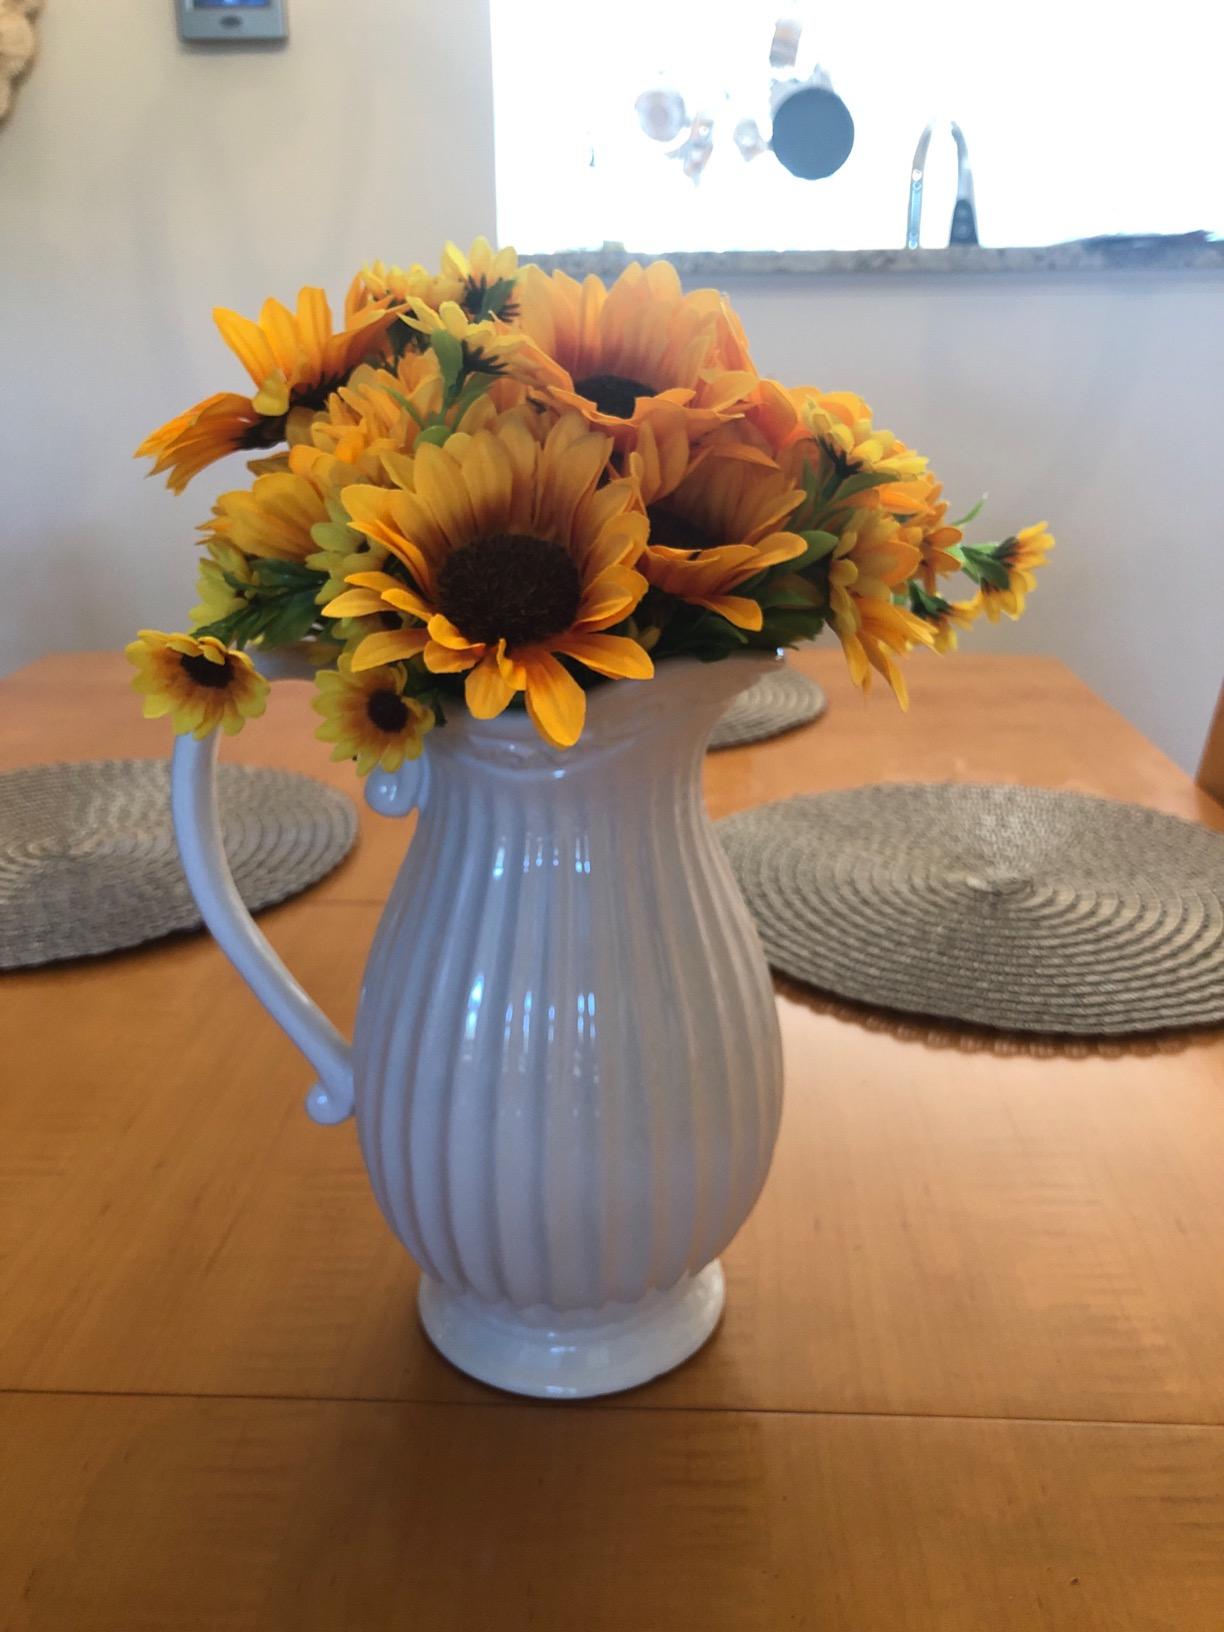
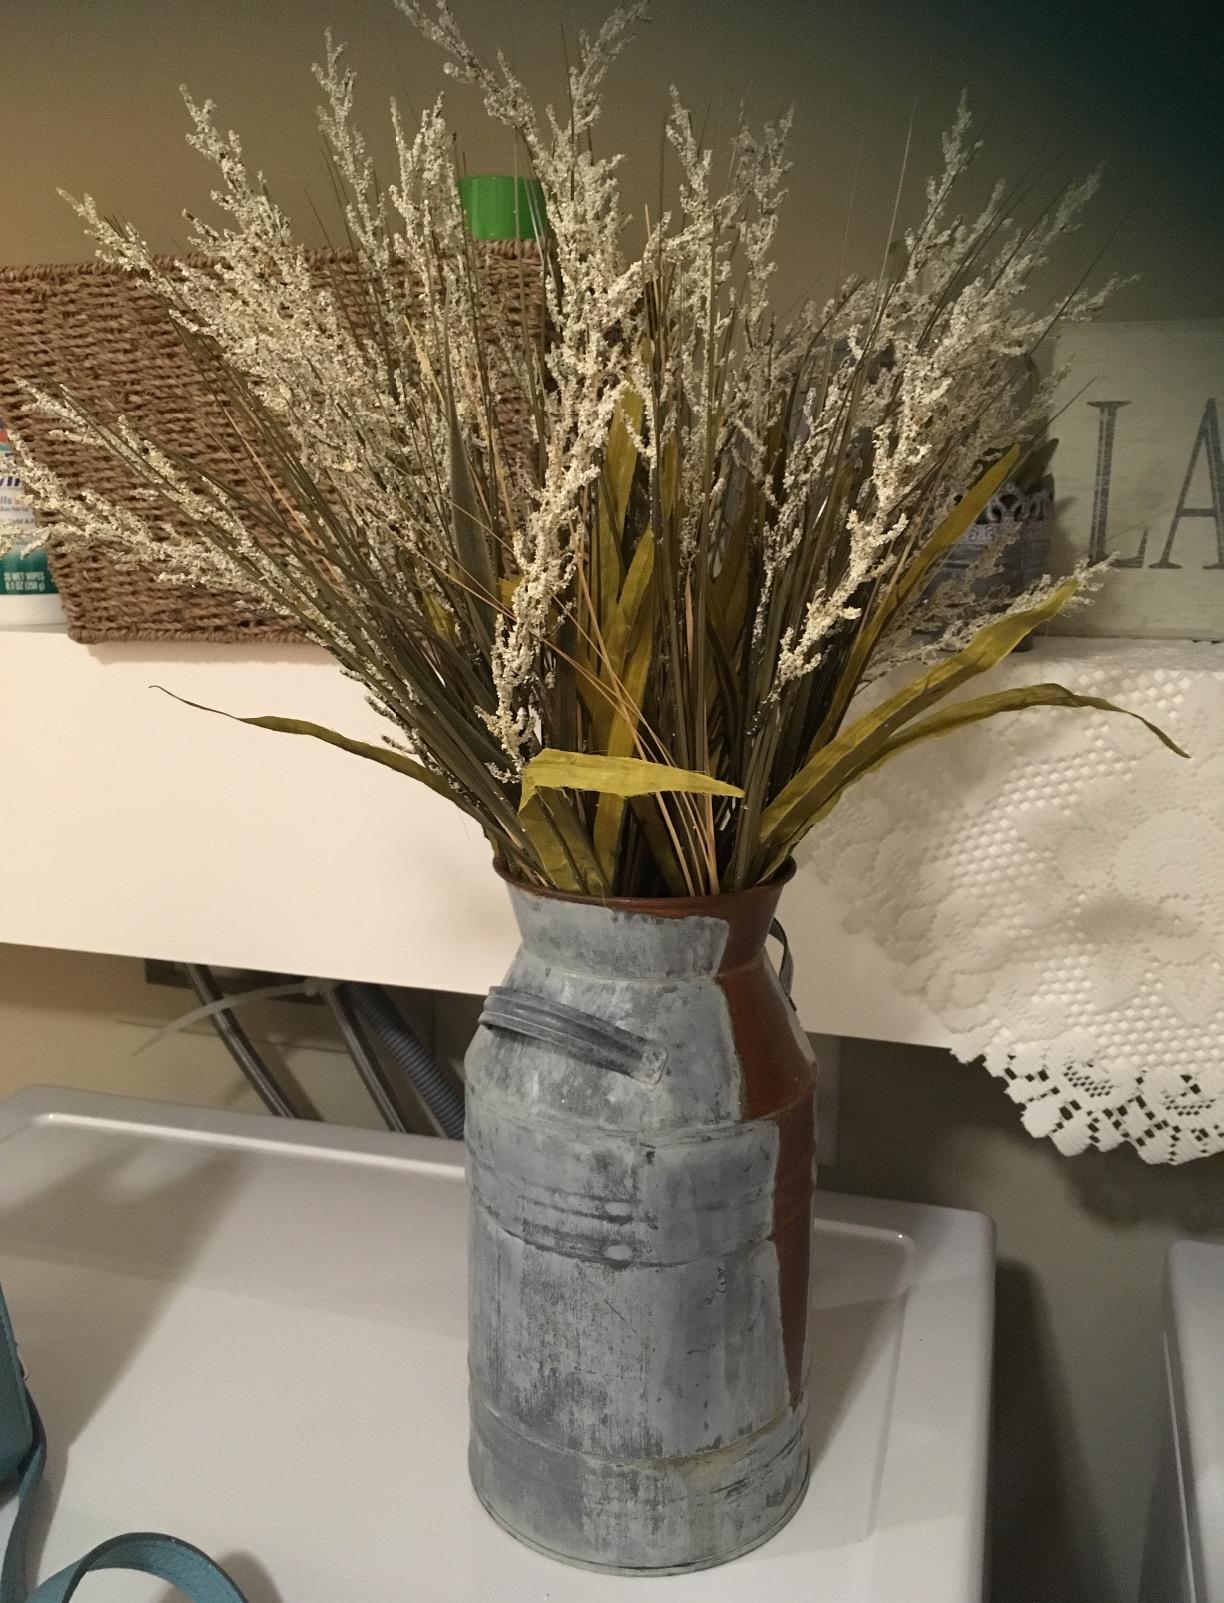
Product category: vase
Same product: no